ChocQuibTown

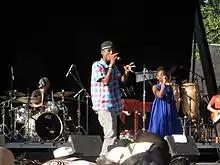
ChocQuibTown performing at Central Park Summer Stage, New York City, 2011

Following the success of "De Donde Vengo Yo" at the Latin Grammys the band signed with Sony Music Colombia to support its follow-up album "Eso Es Lo Que Hay". The group's third album, "Eso Es Lo Que Hay", was released on Sony Music in November 2011, and was produced by Andrés Castro and Slow. The album contains a collaboration with Nicaraguan salsa singer Luis Enrique. At the 2012 Latin Grammy Awards, "Eso Es Lo Que Hay" was nominated for Album of the Year and Best Alternative Music Album, with the song "Calentura" (featuring Puerto Rican rapper Tego Calderón) being nominated for Record of the Year.